Jerusalem central bus station

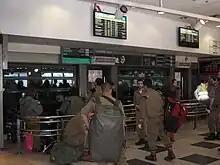
Israeli soldiers wait to board intercity buses at an indoor platform on the third floor.

Passengers and their baggage are screened by security personnel every time they enter the Central Bus Station building. That is, departing passengers must go through security clearance when they enter the building from Jaffa Road and may then board buses without additional security checks. Passengers arriving in Jerusalem are dropped off in the garage on the other side of the building. They may choose to exit out to the street—in which case they do not need to pass through security—or to go into the bus station building—in which case they must go through a security check. People wishing to visit only the shopping concourses must also clear security. As is the case for most commercial security checkpoints in Israel, gun owners are exempt from security searches, it being presumed that anyone who has been vetted by the government to carry a loaded firearm in public has no criminal or terrorist intentions. In addition to building security, Egged has its own team of uniformed security personnel patrolling the indoor bus parking lots.